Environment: real
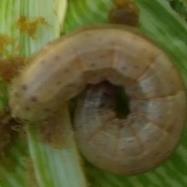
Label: fall_armyworm